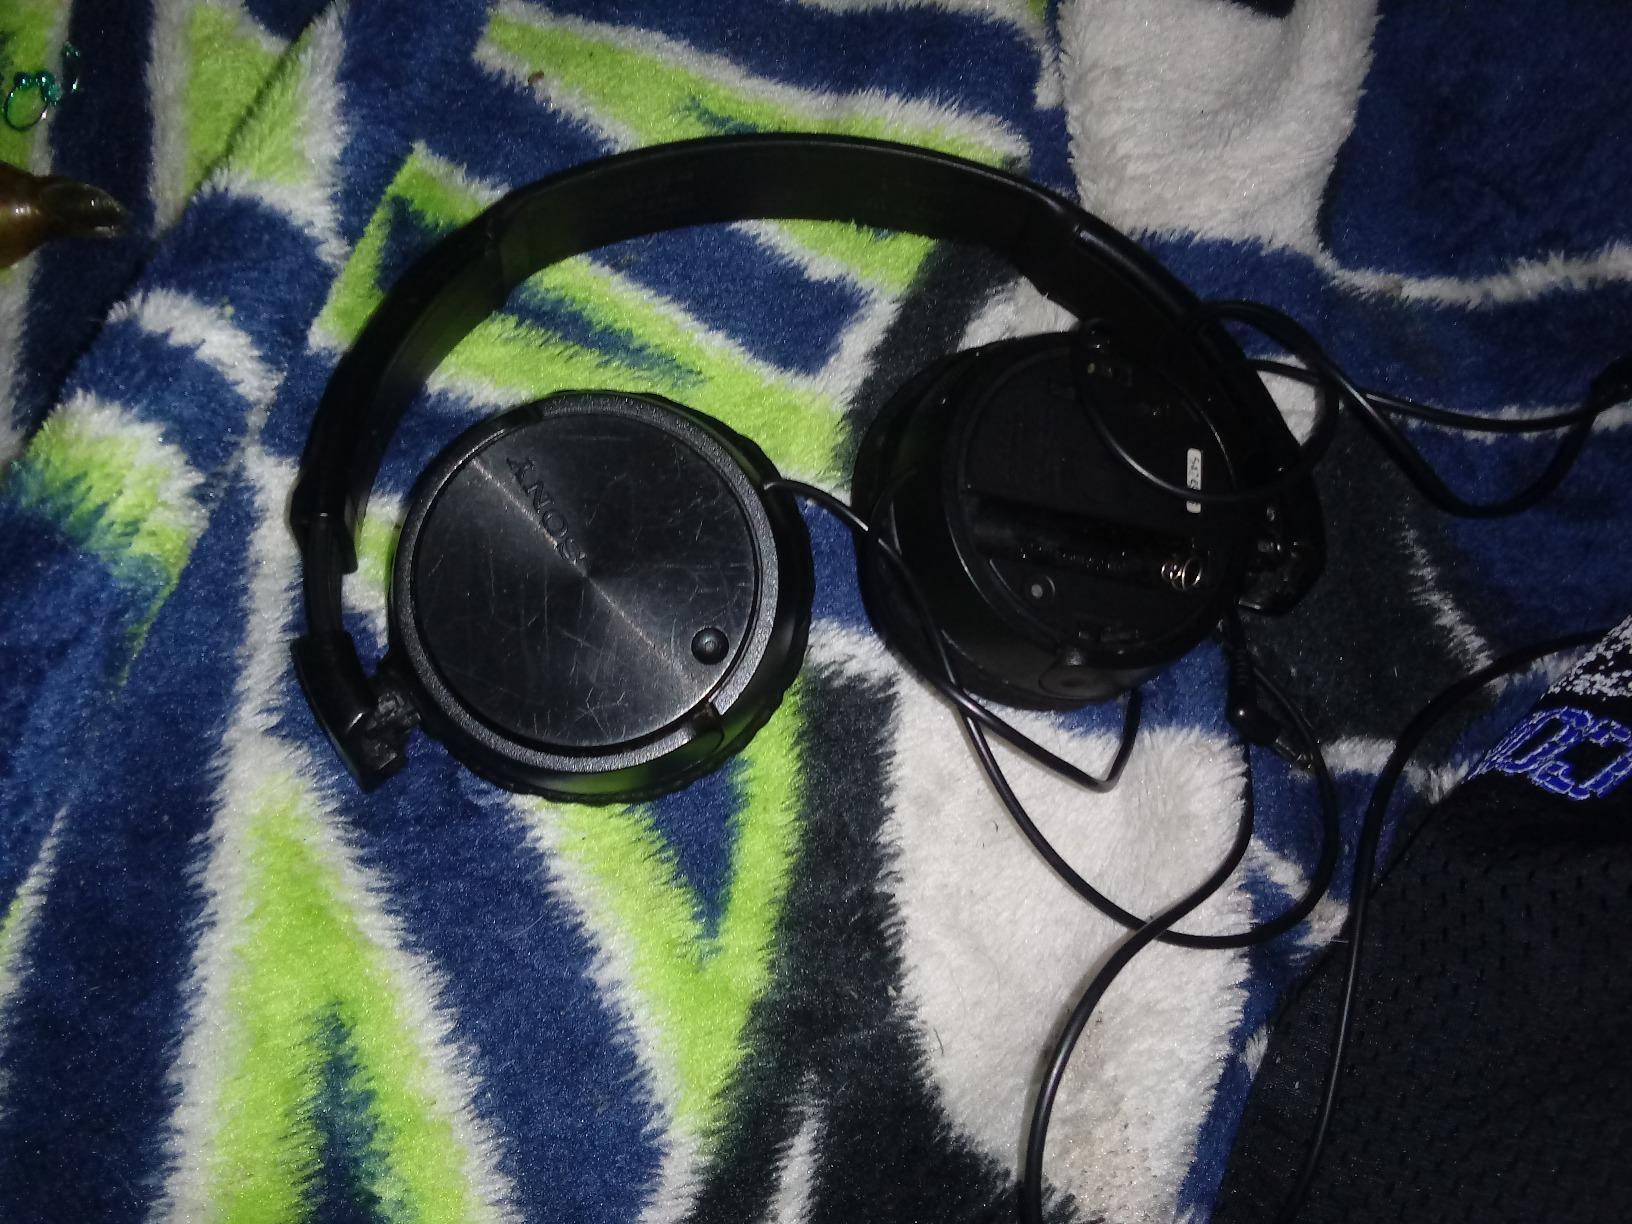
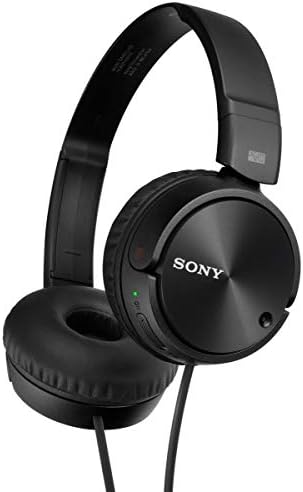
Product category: headphones
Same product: yes